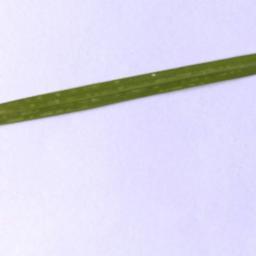
Label: Rice___Leaf_Blast